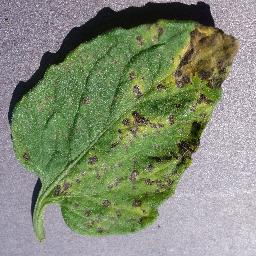
Label: Tomato___Septoria_leaf_spot